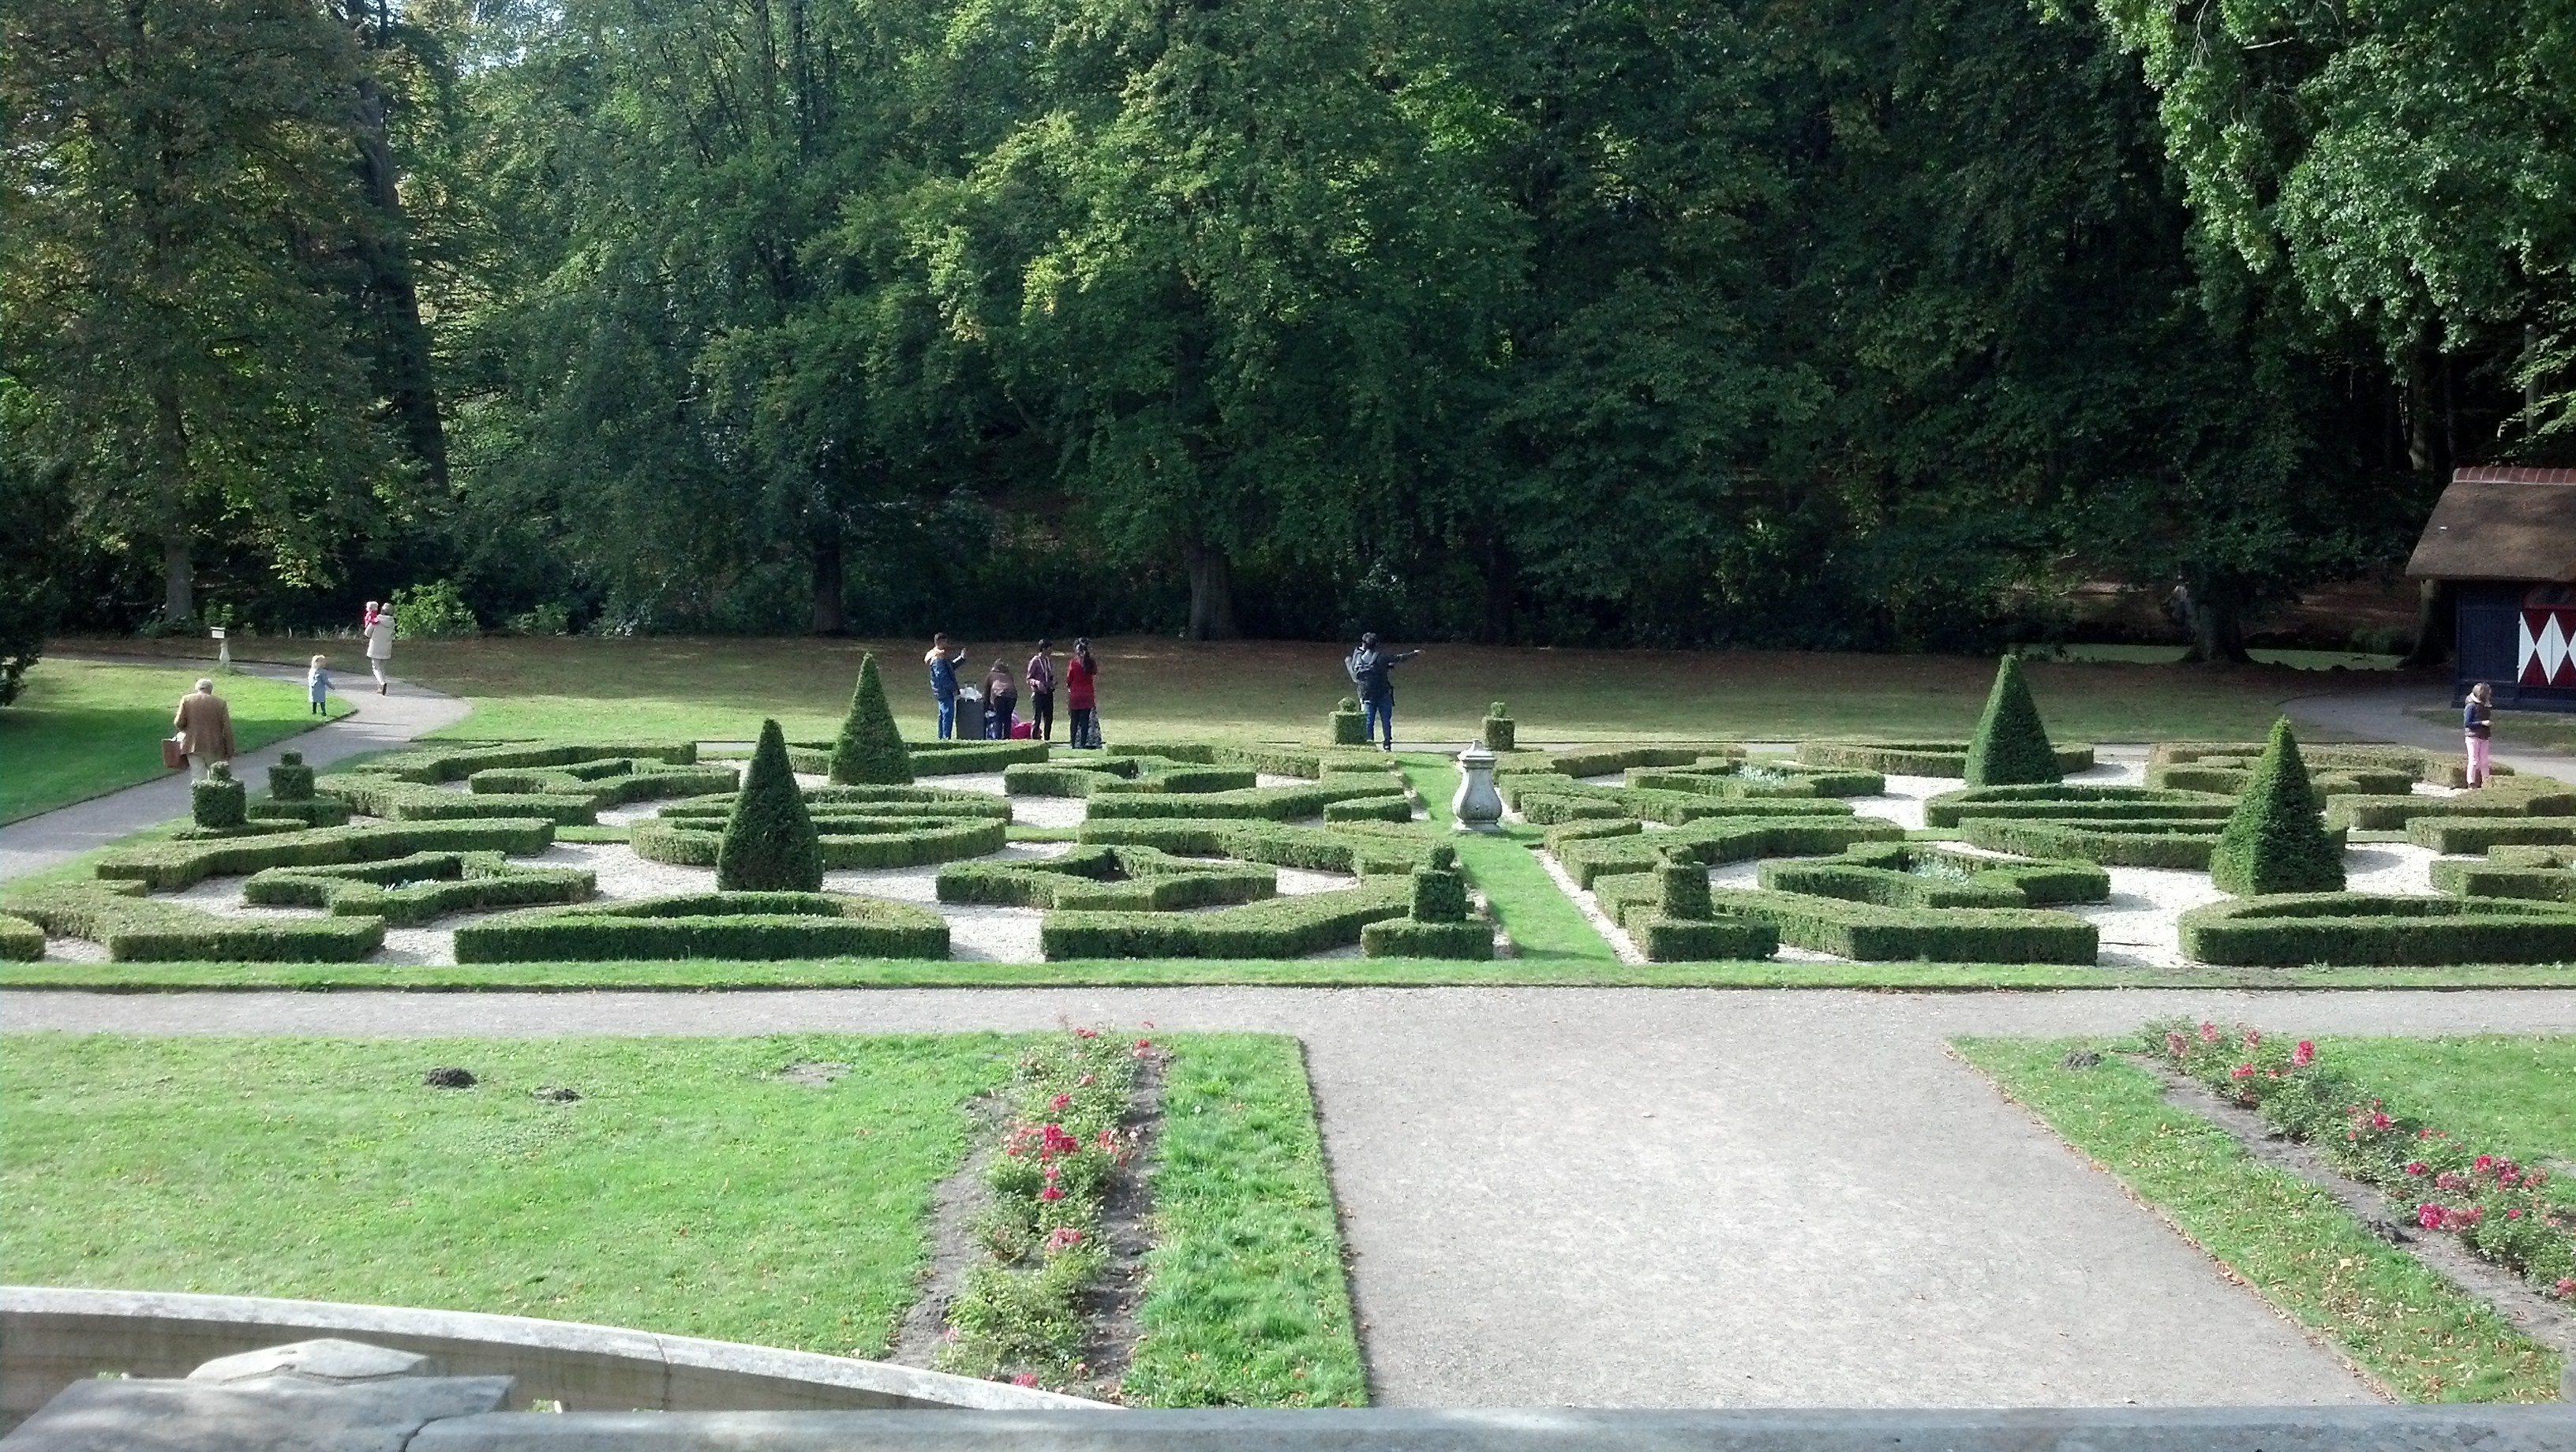
lawn, backyard, cemetery, garden, memorial, botanical garden, estate, yard, reflecting pool, landscape architect